Paradise Ranch

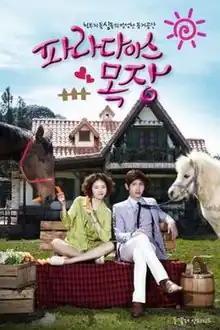
Promotional poster

Paradise Ranch is a 2011 South Korean television series that aired on SBS. It stars Lee Yeon-hee and Shim Chang-min as a divorced couple who married when they were 19, then meet six years later and rediscover their feelings for each other. It was filmed on location in Jeju and Australia.